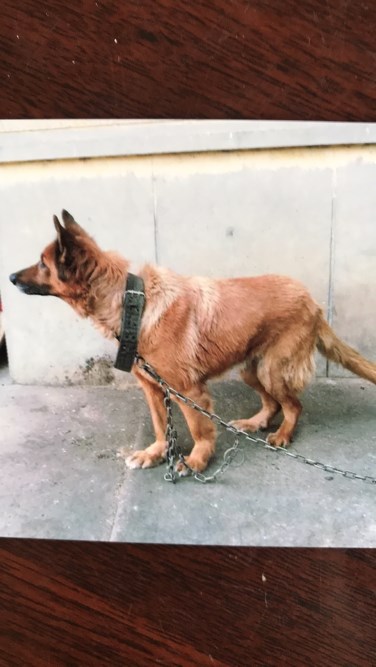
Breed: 3336-n000121-chinese_rural_dog